Australian PlantBank

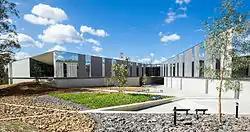
One of the Australian PlantBank's buildings

The Australian PlantBank is a seed bank located in the Australian Botanic Gardens, Mount Annan. The seedbank is part of the Millennium Seed Bank Project. The SeedBank replaced the former NSW Seedbank as part of an upgrade.